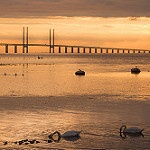
Label: sea